Mark Rolle

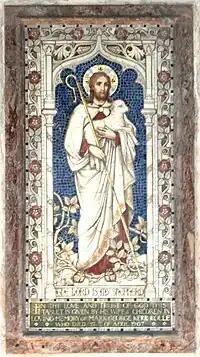
Marble mosaic mural monument to Hon. Mark Rolle (1835–1907) in St Giles in the Wood Parish Church. Inscribed: "The Lord is my Shepherd. "(Psalms, 23:1)" In the love and trust of God this tablet is given by his wife & children in loving memory of Mark George Kerr Rolle who died 27th of April 1907"

Mark Rolle died on 27 April 1907 at Argelès-sur-Mer in the South of France, and was buried not in a churchyard within a former Rolle manor, but in the Church of St James the Less in Huish, the manor and chief seat of the Trefusis family, Barons Clinton, of Heanton Satchville, Huish. He died without male issue, his heir to the Rolle estates, which were in tail-male, being his nephew Charles John Robert Hepburn-Stuart-Forbes-Trefusis, 21st Baron Clinton (1863–1957). Heavy death duties were payable by his heir, which resulted in the sale of Stevenstone, which was shortly thereafter demolished. Other parts of the North Devon Rolle estates were also sold, the family having decided to concentrate its holdings in East Devon around the historic core of Bicton. Monuments in his memory exist in Holy Trinity Church, Rolle Road, Exmouth and in the Church of St Giles, St Giles in the Wood. He is also commemorated by a large stone cross in the churchyard of St Michael and All Angels, Great Torrington.